Swimsuit

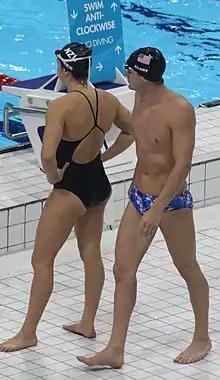
Olympic swimming gold medalist Tyler Clary of U.S. walks wearing men's swim briefs, while Michelle Bremer of New Zealand looks on in a racerback one-piece swimsuit, 2012

Swimsuits can be skin-tight or loose-fitting. They are often lined with another layer of fabric if the outer fabric becomes transparent when wet.